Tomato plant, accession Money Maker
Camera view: tilt-top (135 deg); turntable rotation: 60 degrees
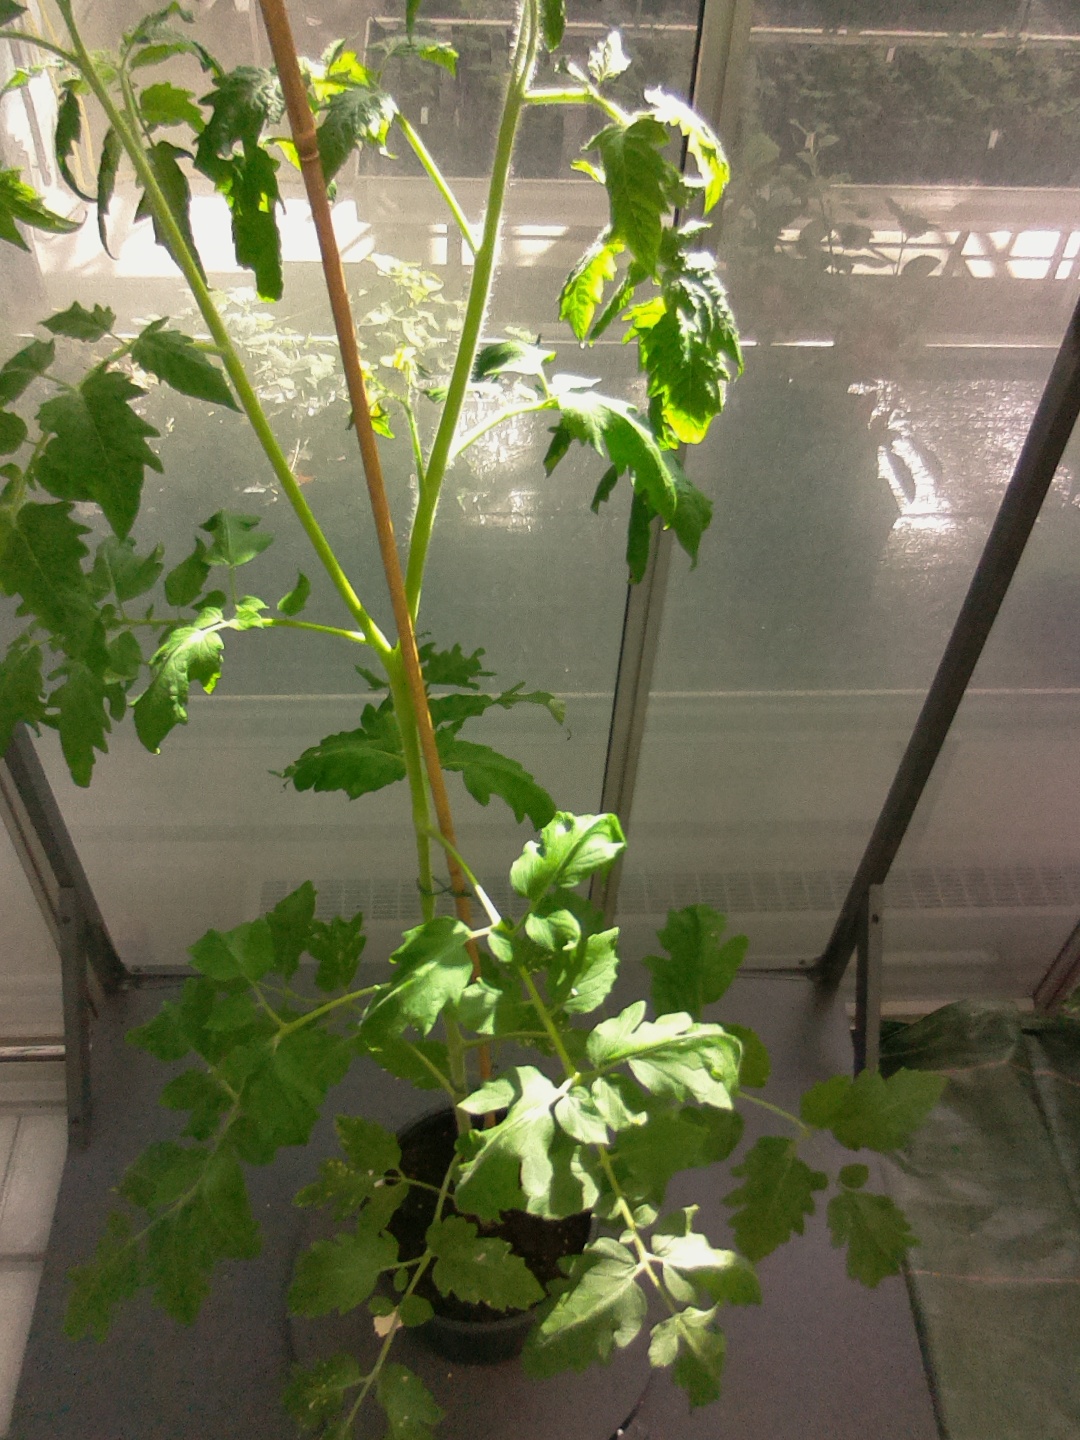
BBCH growth stage 62: 20%-30% of flowers open